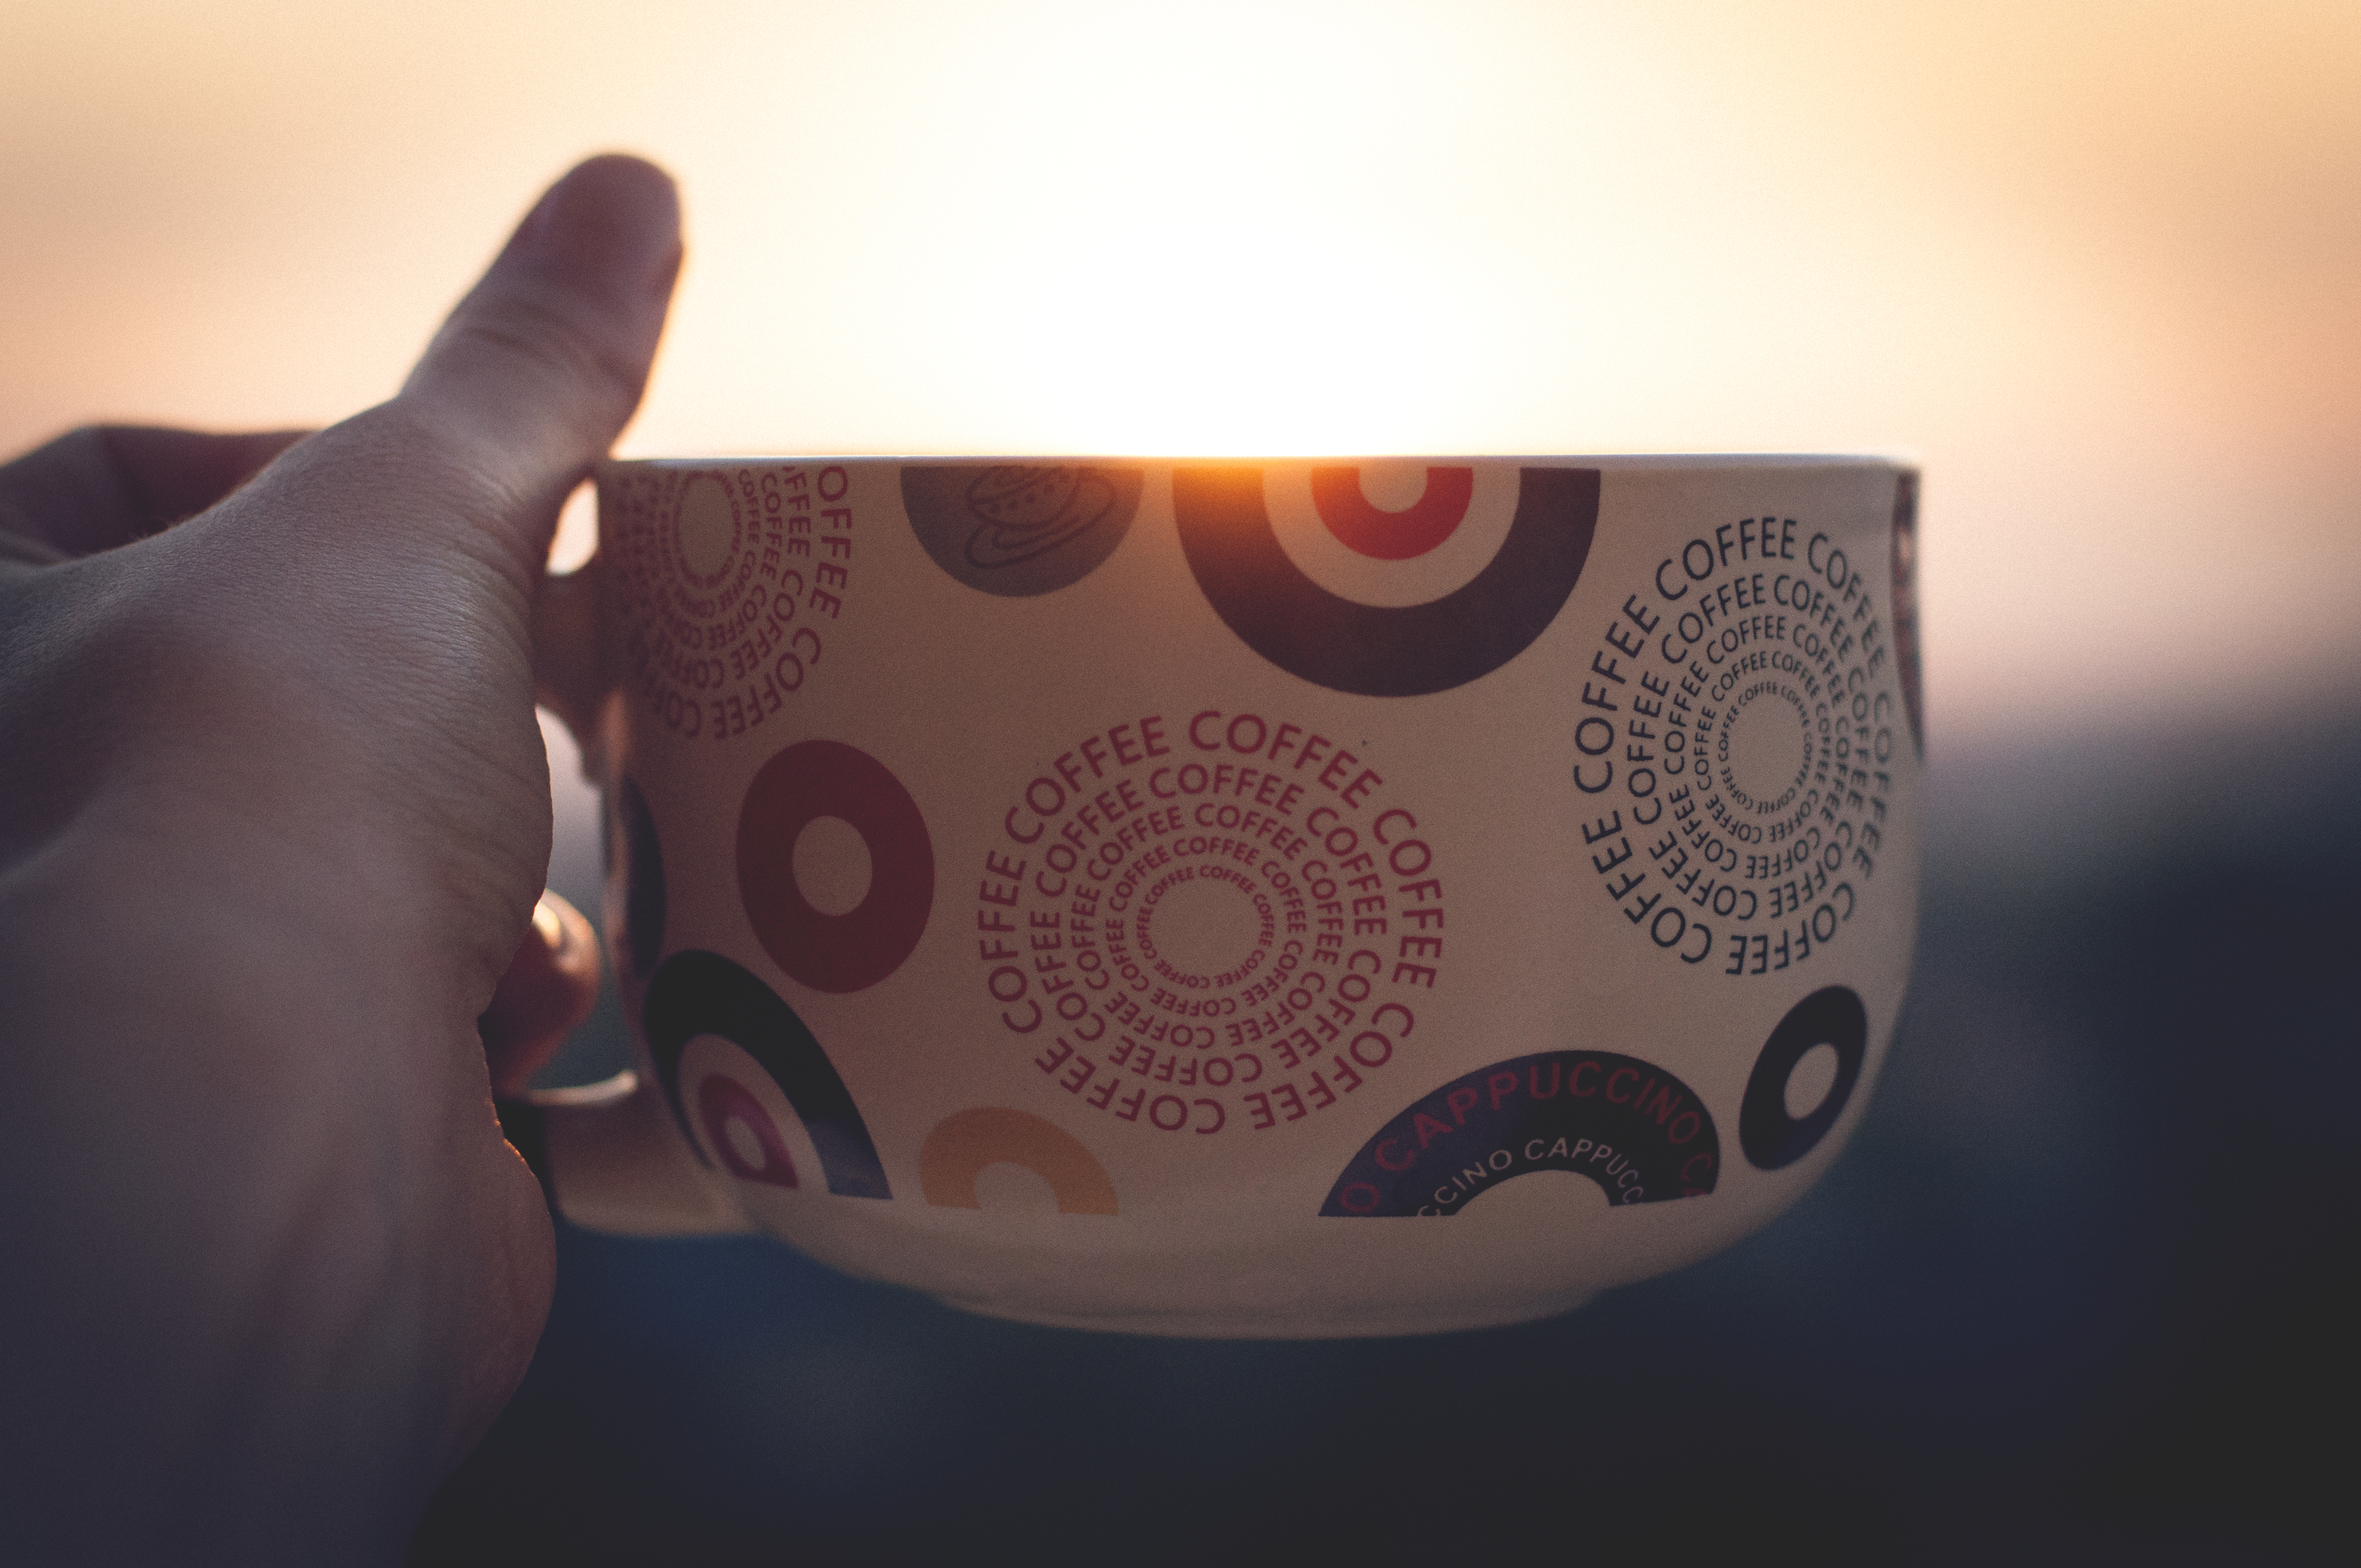
hand, coffee, cup, pattern, print, color, drink, lighting, circle, coffee mug, close up, caffeine, art, colors, design, colours, backlit, shape, ttext